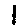
Label: 1